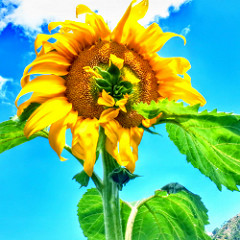
Flower: sunflower